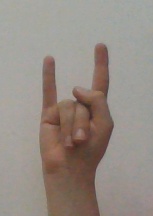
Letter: la